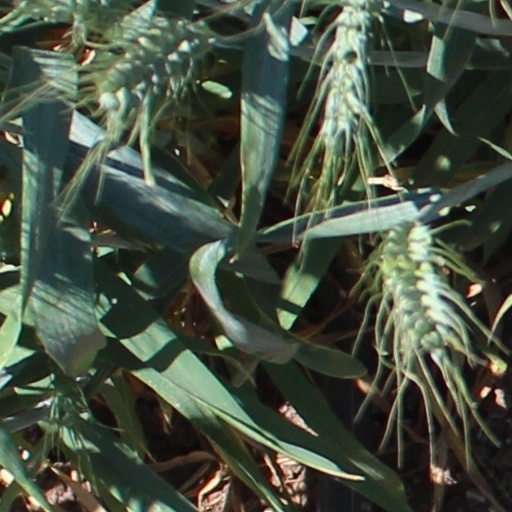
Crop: wheat